William Dickinson (architect)

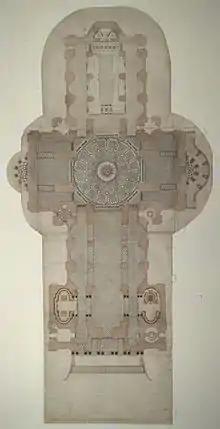
A colour-washed drawing by Dickinson of the church-floor paving at St Paul's Cathedral, London, c. 1709–10

William Dickinson (c.1670 − 24 January 1724) was an English architect.